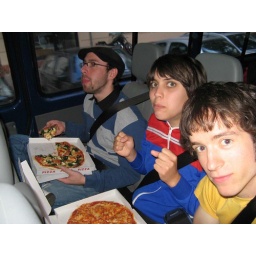
It's a musical is having a pizza in the bus